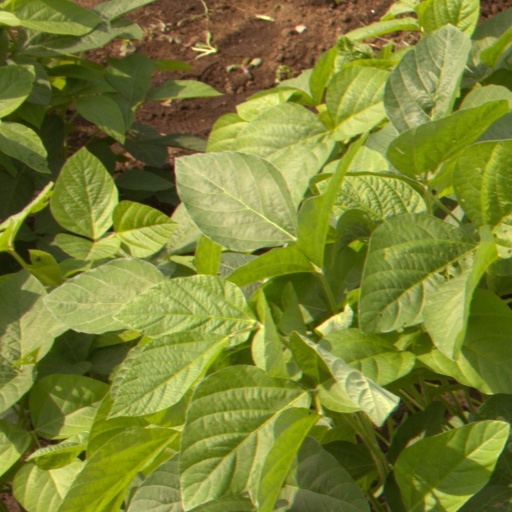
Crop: soybean